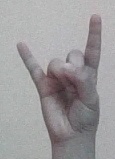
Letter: la